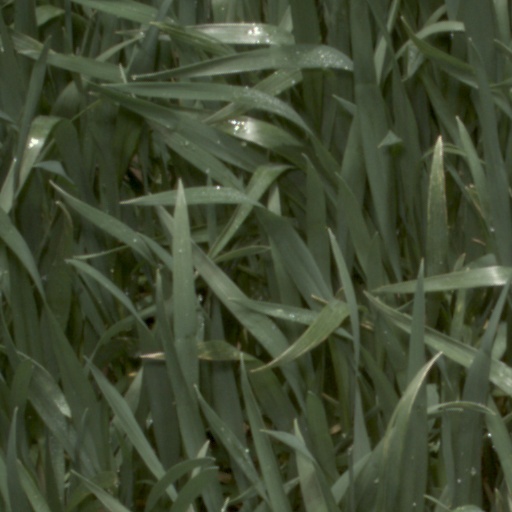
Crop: wheat